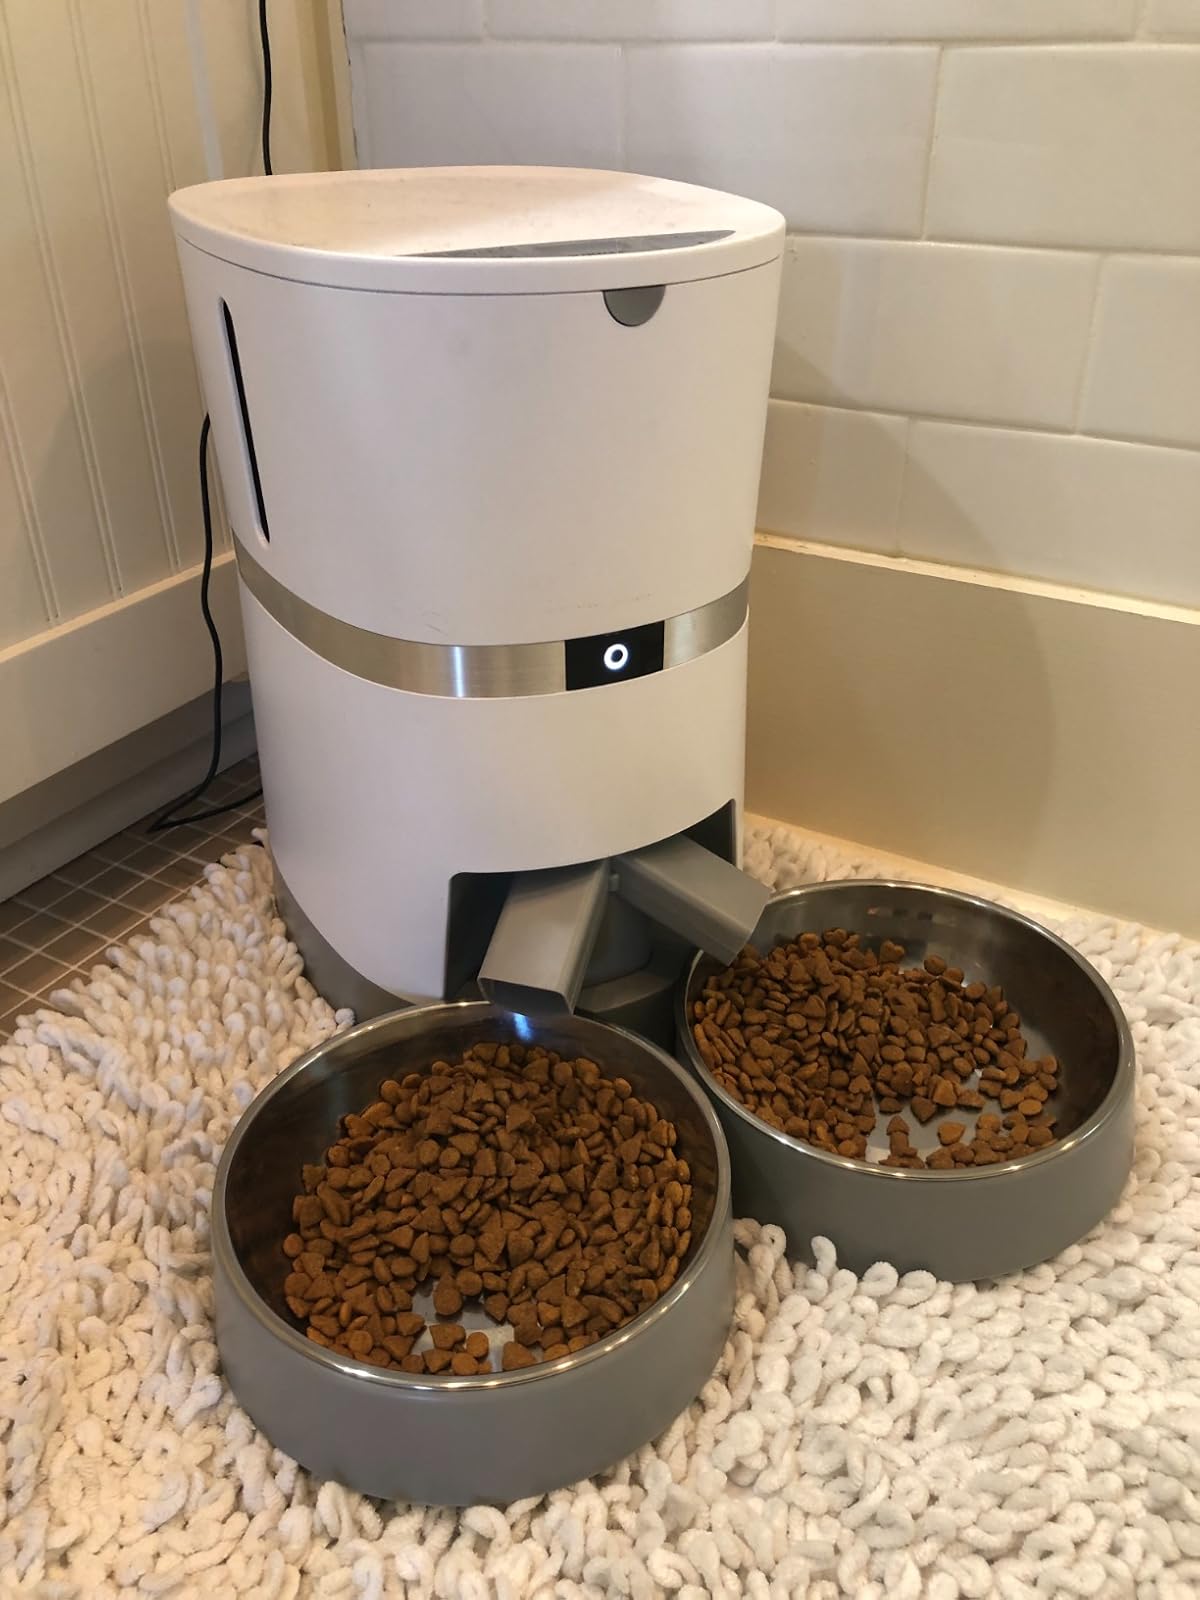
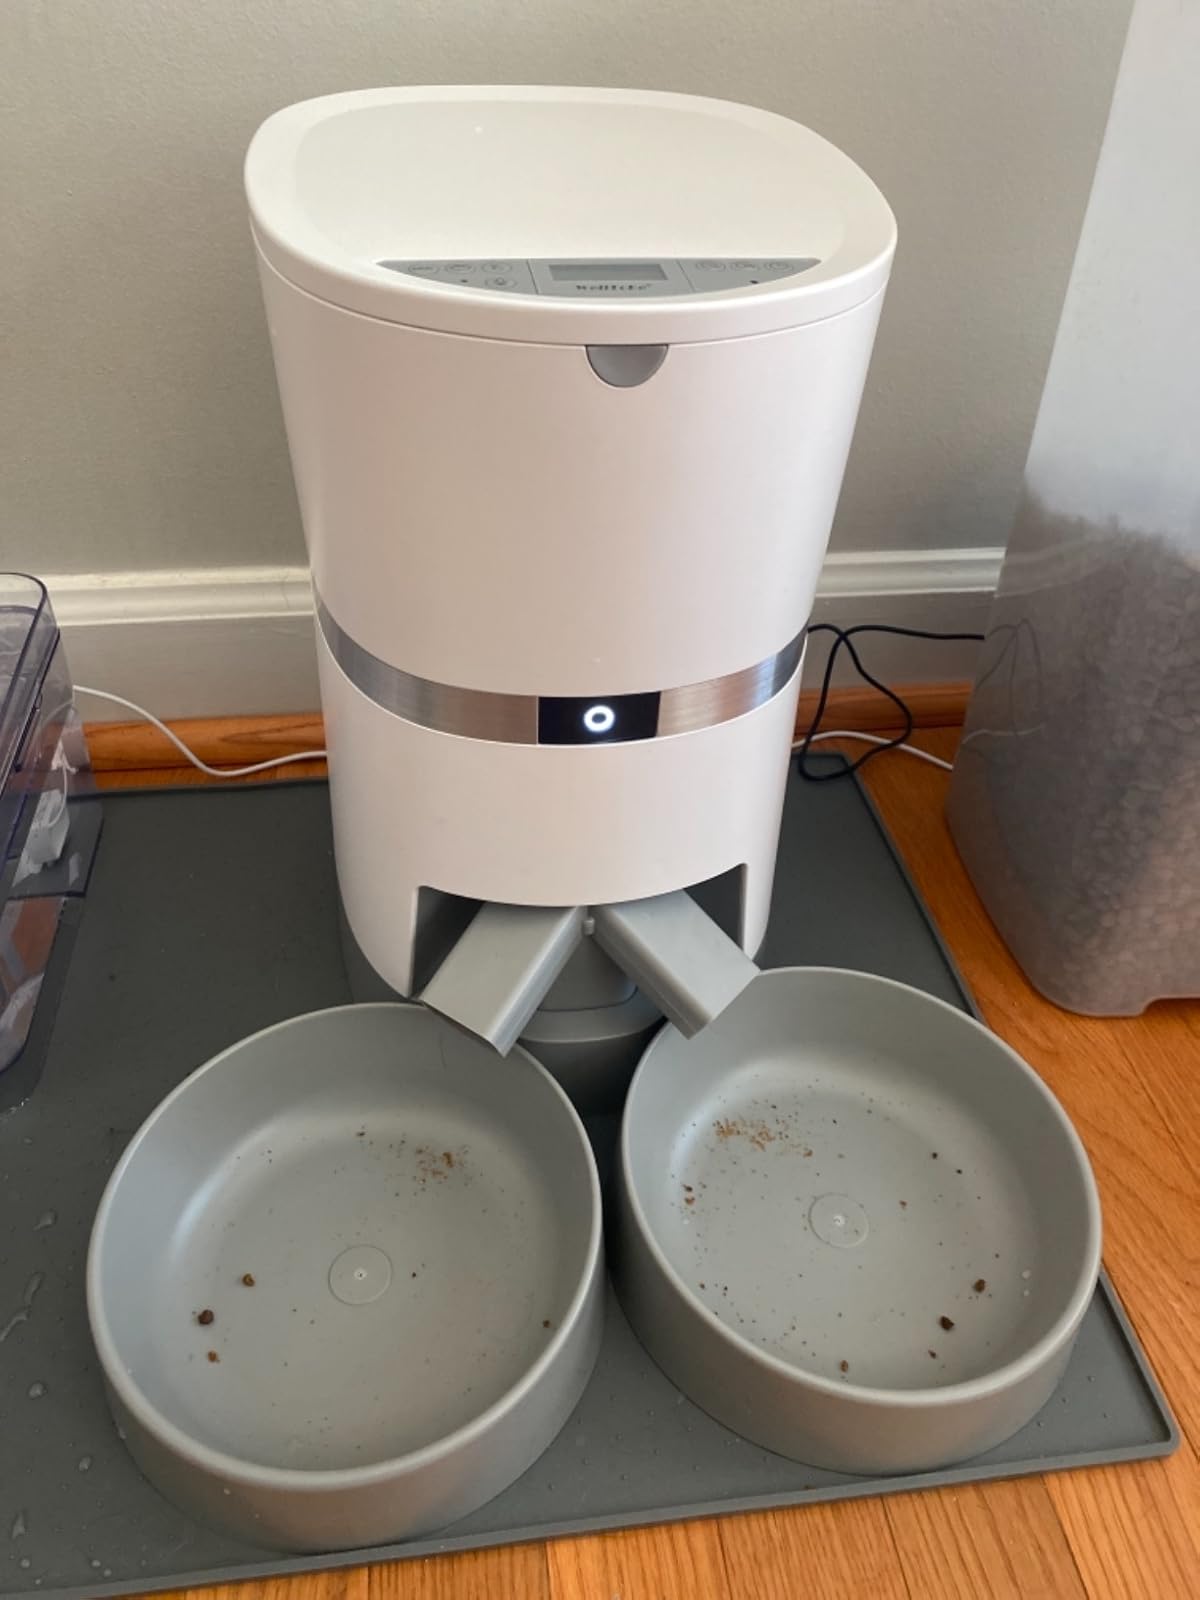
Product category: items_feeder
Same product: yes